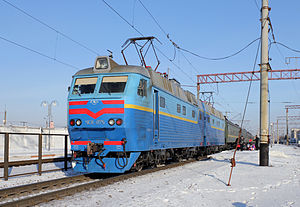
Tog
Tog på station i Ukraine. Toget trækkes af et lokomotiv fra Škoda.
Et tog er et transportmiddel bestående af en række indbyrdes forbundne vogne, der kører på jernbaneskinner. Vognene kan være trukket af et lokomotiv eller de kan være selvkørende. I køreplansmæssig forstand er solokørende lokomotiver også tog.